Siberian cat

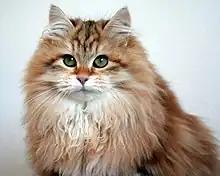
Black "sunshine"-coloured adult

All Western coat colours and patterns are genetically possible in the breed, such as tabby, solid, tortoiseshell, and bicolour. However, the most common colour in the Siberian cat breed is black (brown) mackerel tabby. The Western coat colours are white, black, blue, red, and cream. All major registries do not permit the Eastern colour varieties of chocolate, lilac, cinnamon, and fawn in the Siberian breed. The allowance for the dilution modified "caramel" and "apricot" depends on the registry.